Luhanskteplovoz

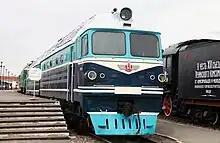
TG102

In 1956 steam locomotive production ceased; over 12,000 steam locomotives having been produced, and the plant was converted to the production of locomotives powered by diesel engines by 1957